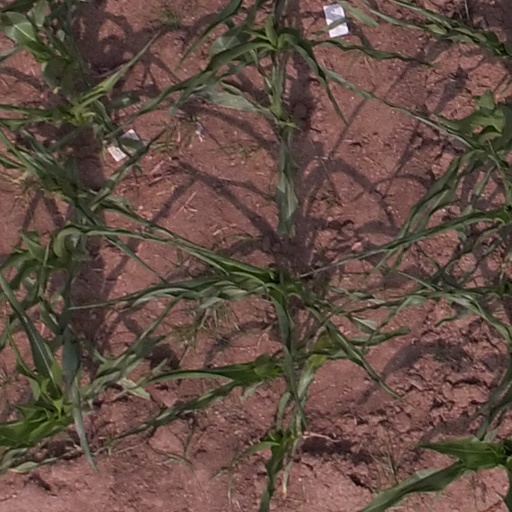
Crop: maize; corn